Somin (singer)

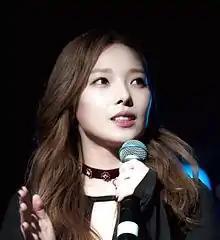
Somin in 2016

In 2016, Somin became a member of the co-ed group Kard. They released three pre-debut singles before debuting on July 19, 2017, with the mini-album "Hola Hola".